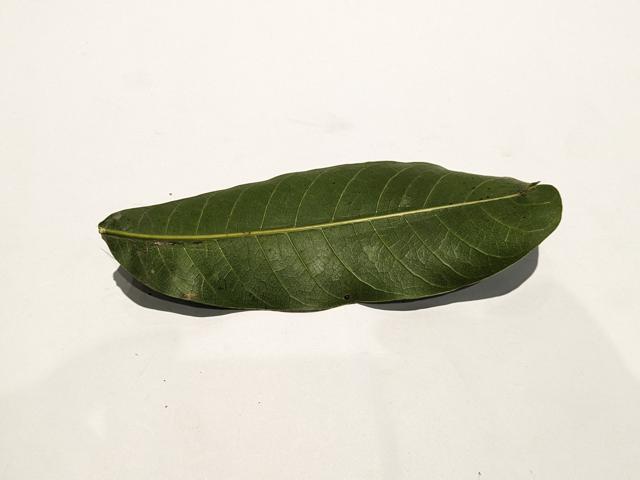
Mango leaf variety: Himsagar